Tower Subway

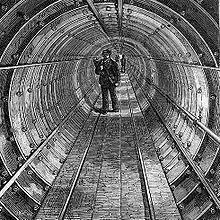
The Tower Subway in 1870

The railcar and steam engines were removed, gaslights installed and the passenger lifts replaced with spiral staircases. The tunnel opened to pedestrians on 24 December 1870 at a toll of d and became a popular way to cross the river, averaging 20,000 people a week (one million a year). Its main users were described as "the working classes who were formerly entirely dependent on the ferries". In September 1888 the subway briefly achieved notoriety after a man with a knife was seen in the tunnel at the time when Jack the Ripper was committing murders in nearby Whitechapel.